Jan Lipšanský

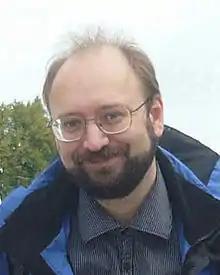

Jan Lipšanský (born 27 September 1968, in Brno) is a Czech journalist, screenplay writer, writer and stage director.